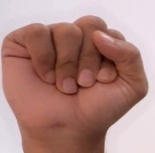
ASL sign: S